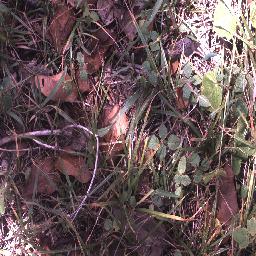
Label: negative